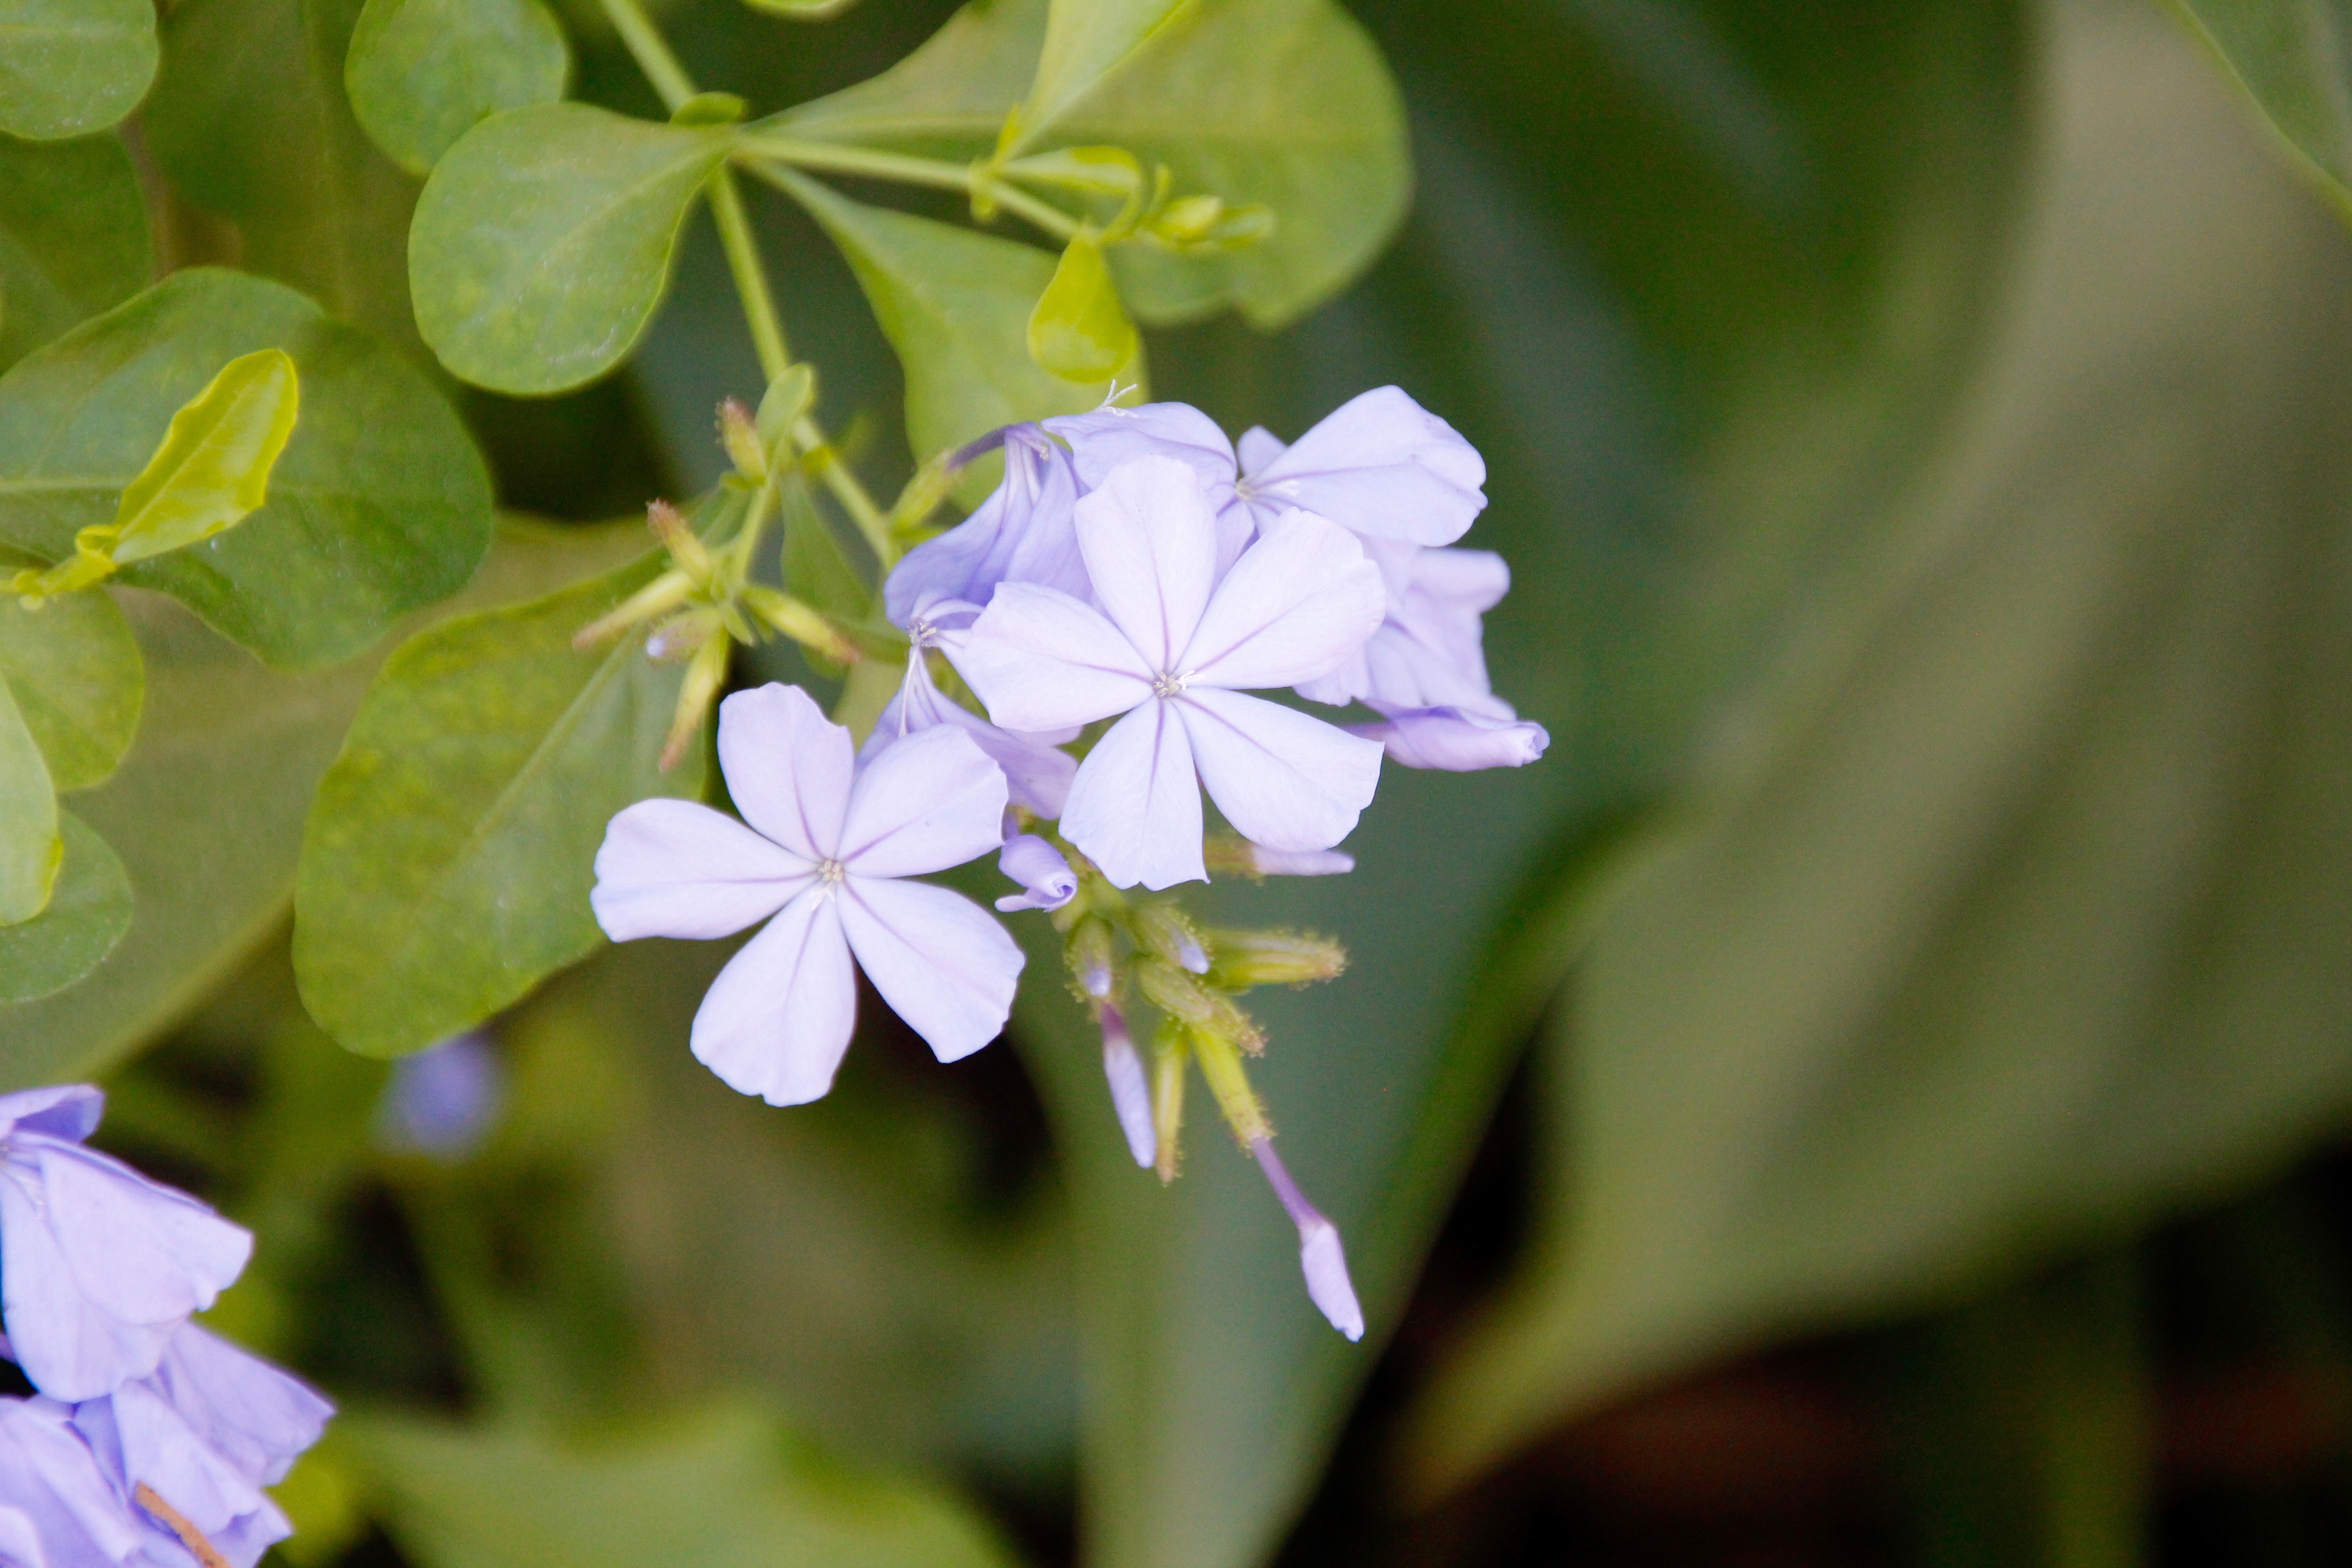
nature, blossom, plant, flower, petal, bloom, botany, flora, wildflower, orchids, macro photography, flowering plant, wild orchid, orchid like, land plant